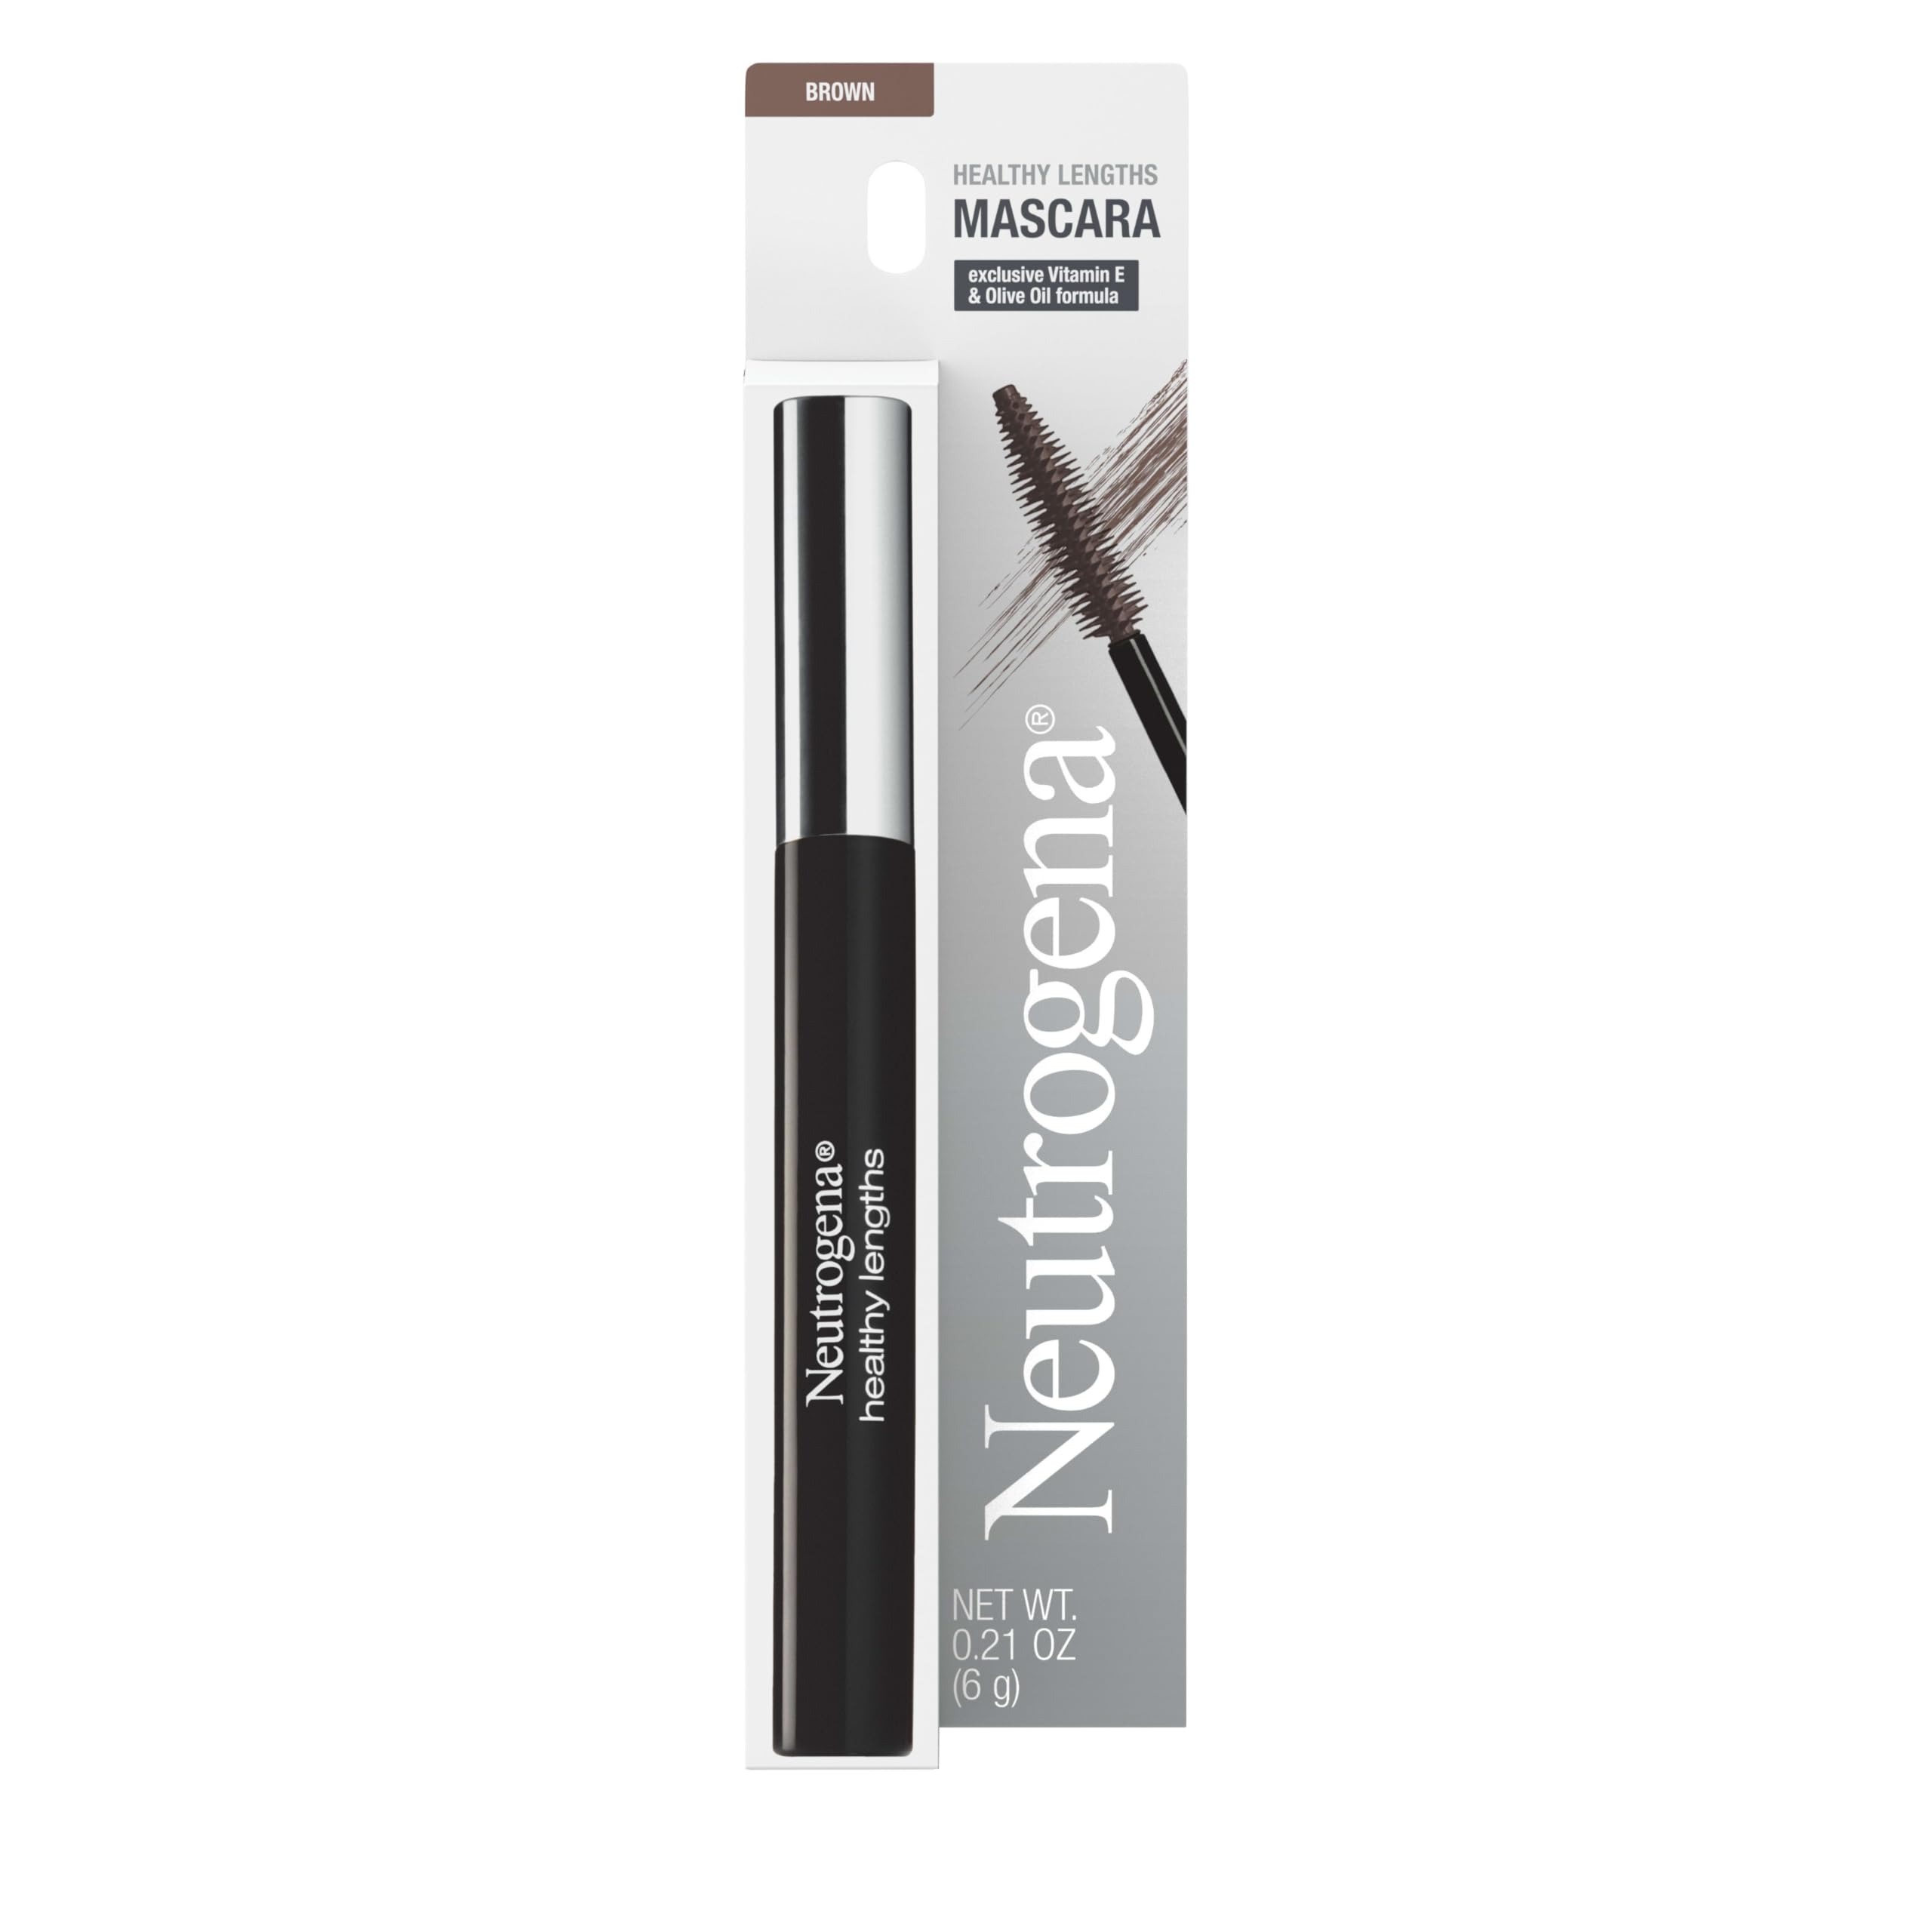
Item Name: Neutrogena Healthy Lengths Mascara for Stronger, Longer Lashes, Clump-, Smudge- and Flake-Free Mascara with Olive Oil, Vitamin E and Rice Protein, Black/Brown 03,.21 oz
Bullet Point 1: .21-ounce tube of Neutrogena Healthy Lengths Lash-Lengthening and Strengthening Mascara to help grow your lashes to their fullest potential
Bullet Point 2: Formulated with antioxidant vitamin E, rice protein, and olive oil, this mascara nourishes and strengthens for lashes that look up to 100% longer with a formula that won't clump, smudge, or flake
Bullet Point 3: On the outside, the soft-bristle brush combs through every lash from root to tip, smoothly applying antioxidant-rich color for outstanding definition and intensity while the formula of this eye makeup helps extend and strengthen lashes from inside
Bullet Point 4: This dermatologist- & ophthalmologist-tested brand is safe and gentle for people with sensitive eyes & contact lens wearers for use in part of a regular makeup routine
Bullet Point 5: Easily remove this lash-lengthening mascara with the Neutrogena Oil-Free Eye Makeup Remover or soap & water
Value: 0.21
Unit: Ounce

Price: 11.49